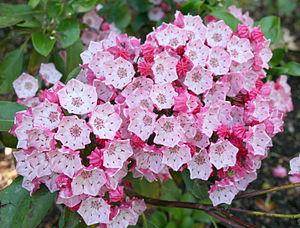
Le parc national des Grands-Jardins est un parc national du Québec, situé dans le territoire non organisé de Lac-Pikauba, dans la municipalité régionale de comté de Charlevoix, dans la région administrative de la Capitale-Nationale, au Québec, Canada.
Kalmia est un genre de plantes dicotylédones.